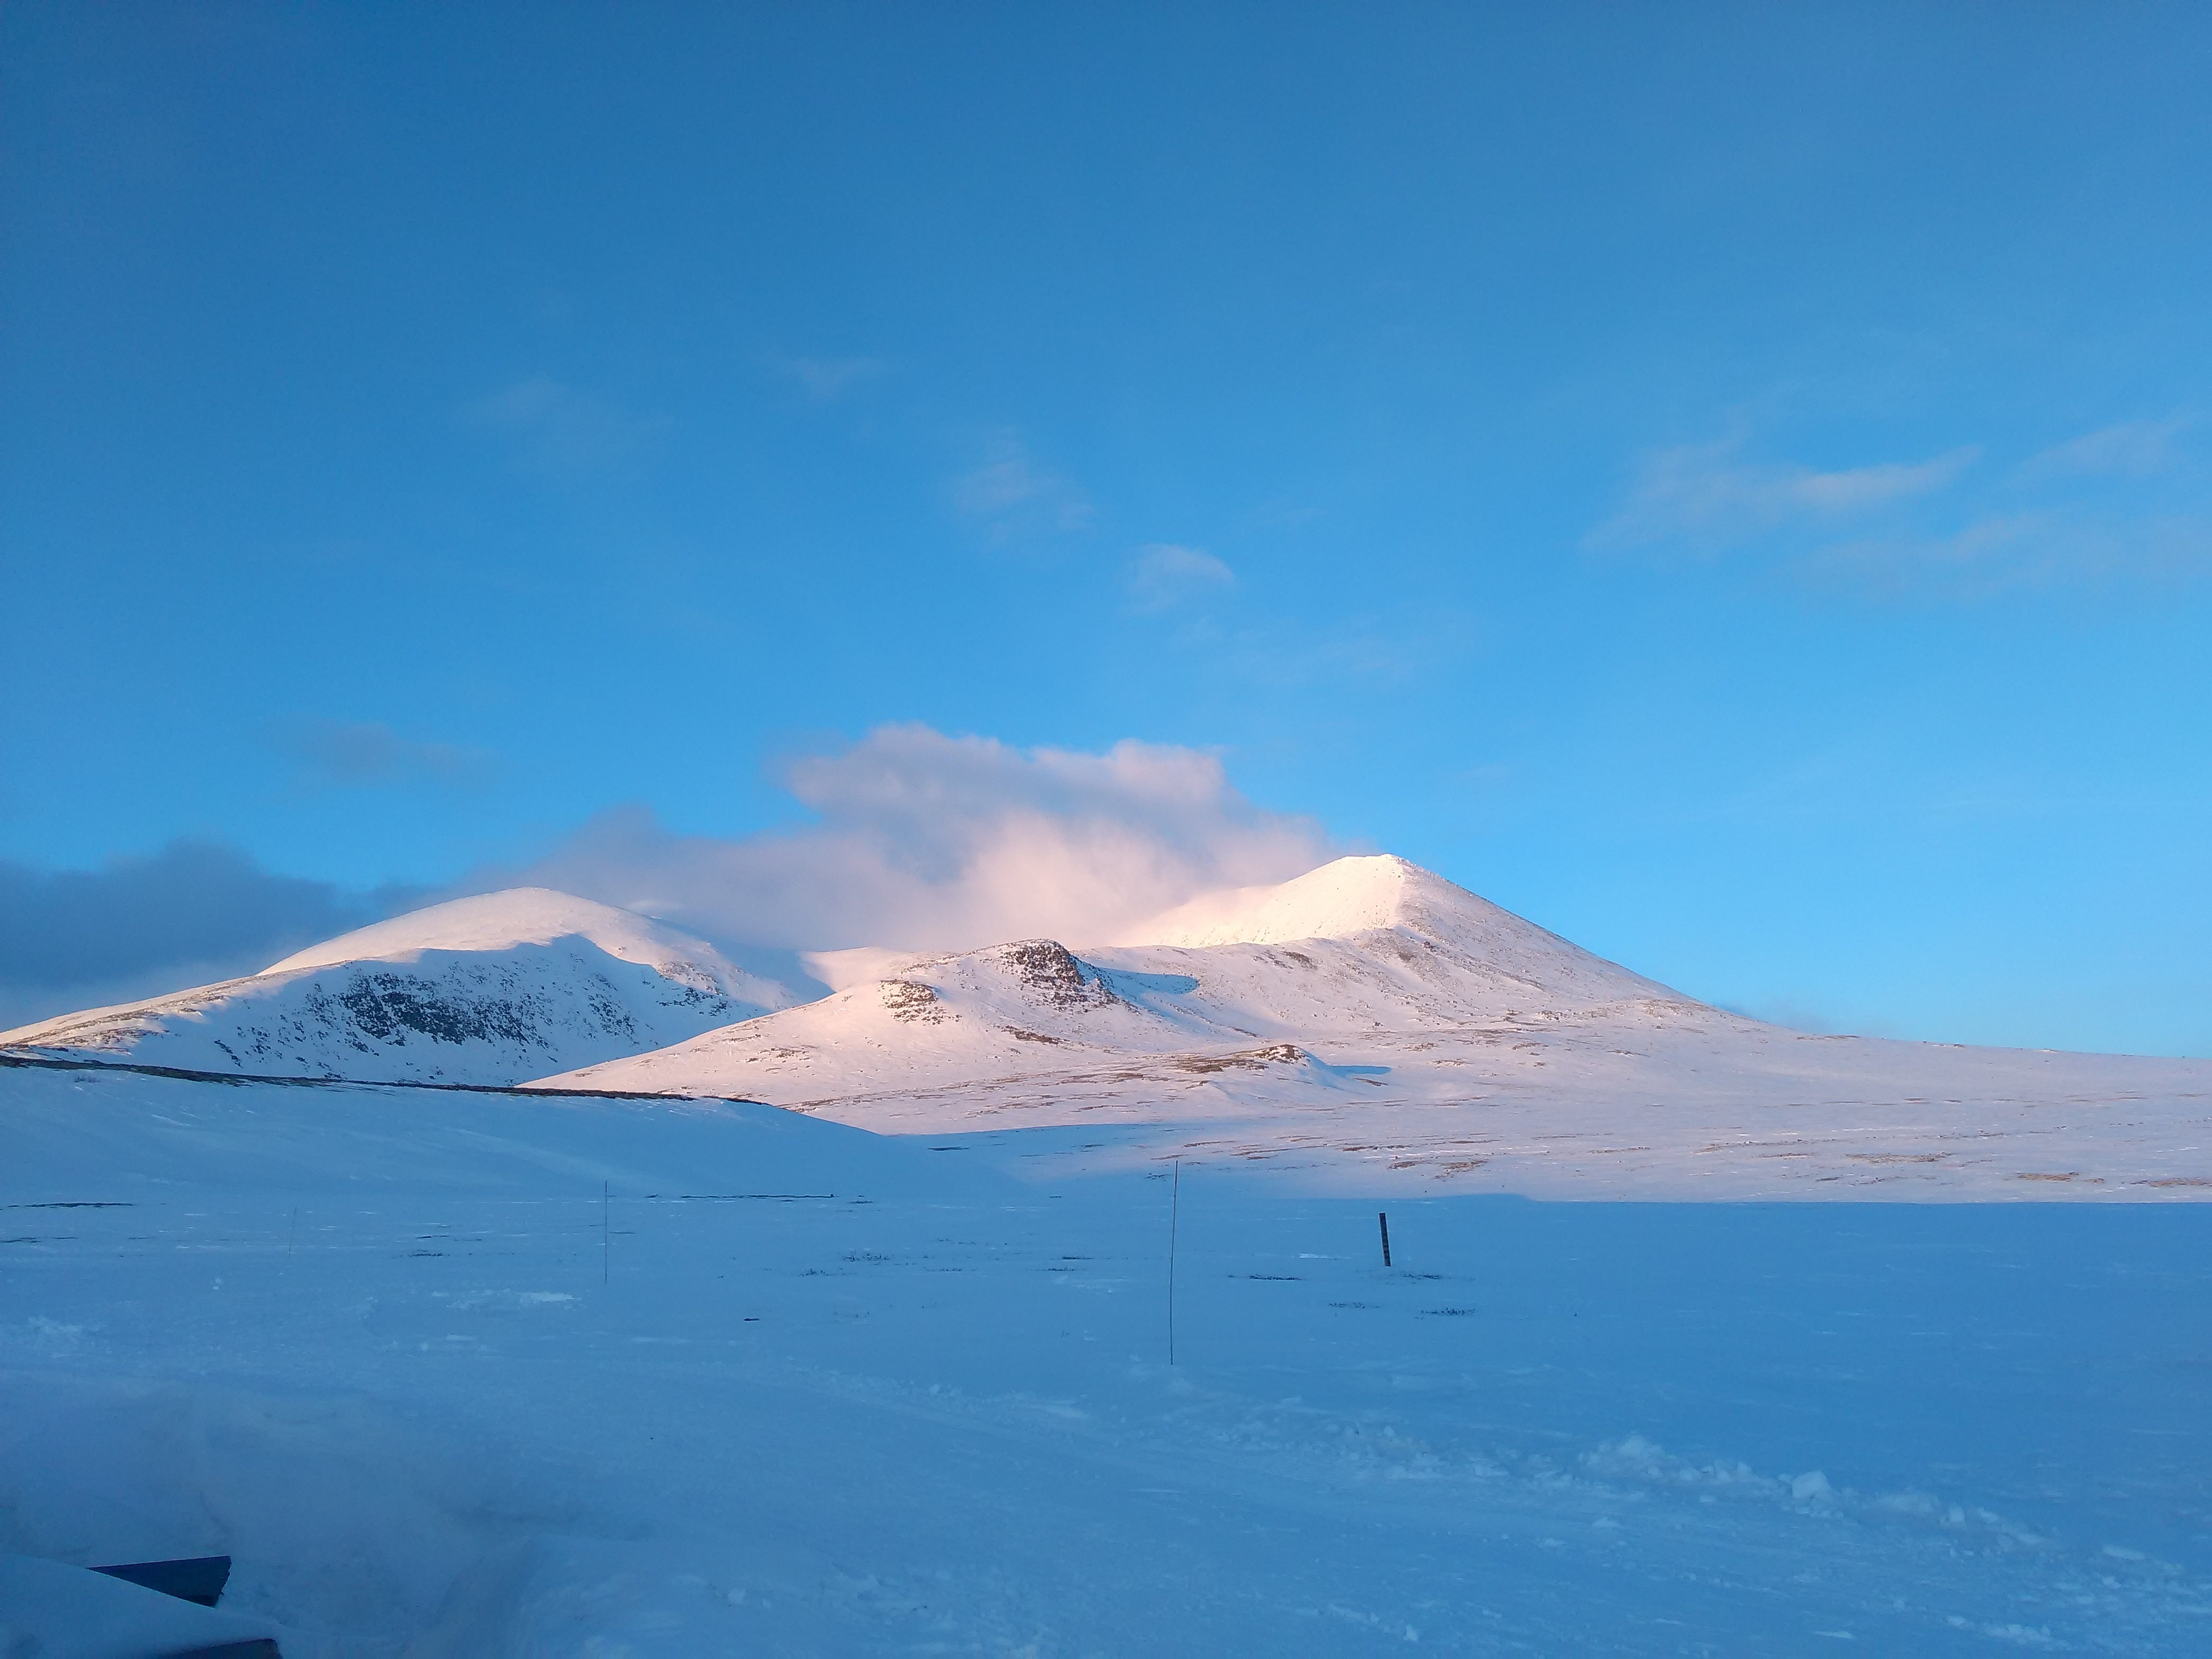
sea, mountain, snow, mountain range, ice, arctic, national park, plateau, piste, norway, landform, arctic ocean, natural environment, geographical feature, geological phenomenon, rondane